Serpent symbolism

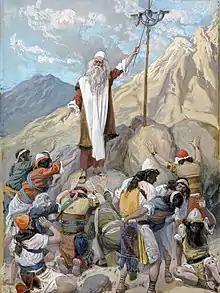
"The Brazen Serpent" (watercolor circa 1896–1902 by James Tissot)

Significant finds of pottery, bronze-ware and even gold depictions of snakes have been made throughout the United Arab Emirates (UAE). The Bronze Age and Iron Age metallurgical centre of Saruq Al Hadid has yielded probably the richest trove of such objects, although finds have been made bearing snake symbols in Bronze Age sites at Rumailah, Bithnah and Masafi. Most of the depictions of snakes are similar, with a consistent dotted decoration applied to them.